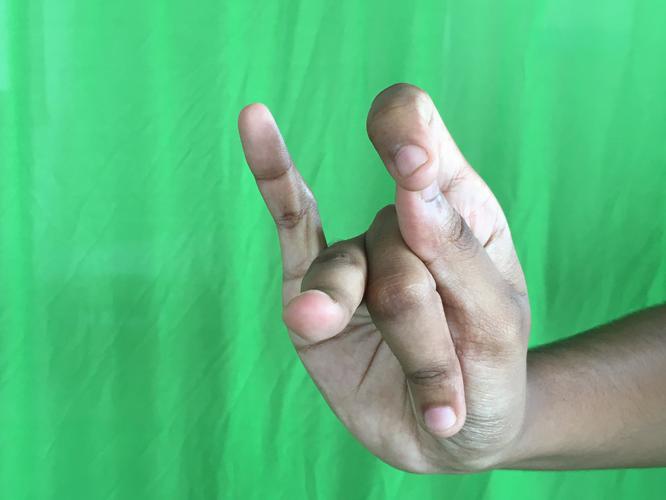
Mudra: Katakamukha_3
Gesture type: single_hand